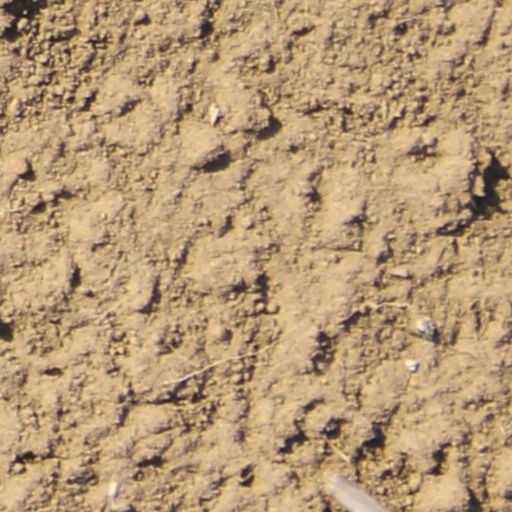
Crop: wheat